History of the Jews in Taiwan

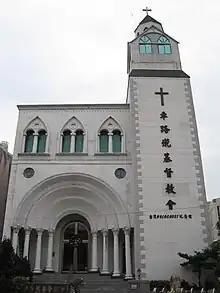
Chelujan Church (車路墘基督教會), site of the Taiwan Holocaust Museum.

In 2002 a Holocaust Museum was opened in Bao'an, Rende Township, Tainan County (now part of Tainan City).